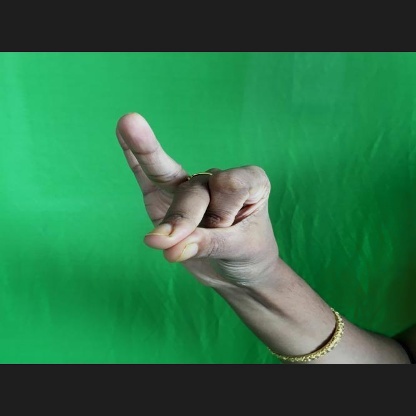
Mudra: Bramaram